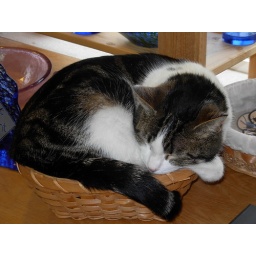
kitty in a store in Cresent City, CA who looks this basket alot!